Deer

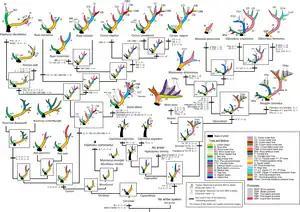
Antler phylogenetics

The fallow deer and the various subspecies of the reindeer have the largest as well as the heaviest antlers, both in absolute terms as well as in proportion to body mass (an average of eight grams per kilogram of body mass); the tufted deer, on the other hand, has the smallest antlers of all deer, while the pudú has the lightest antlers with respect to body mass (0.6 g per kilogram of body mass). The structure of antlers show considerable variation; while fallow deer and elk antlers are palmate (with a broad central portion), white-tailed deer antlers include a series of tines sprouting upward from a forward-curving main beam, and those of the pudú are mere spikes. Antler development begins from the pedicel, a bony structure that appears on the top of the skull by the time the animal is a year old. The pedicel gives rise to a spiky antler the following year, that is replaced by a branched antler in the third year. This process of losing a set of antlers to develop a larger and more branched set continues for the rest of the life. The antlers emerge as soft tissues (known as velvet antlers) and progressively harden into bony structures (known as hard antlers), following mineralisation and blockage of blood vessels in the tissue, from the tip to the base.